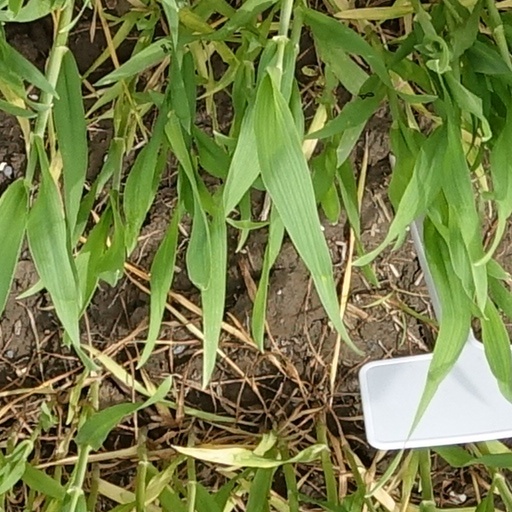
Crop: wheat